Edgar Mathews

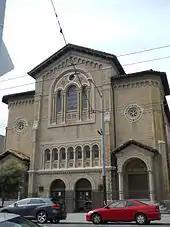
Third Church of Christ, Scientist, San Francisco (1917)

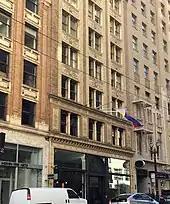
447 Sutter Street, San Francisco, designed by Mathews for PG&E in 1916

As a Christian Scientist, Mathews was commissioned to design the First Church of Christ, Scientist in San Francisco (1912); for this and again for the similar Third Church of Christ, Scientist (1917) he used a Byzantine-Romanesque style in variegated brick with polychrome terracotta decoration. Writing in "The Architectural Review", William Winthrop Kent singled the Third Church out for special praise. It has now been converted into housing for seniors.